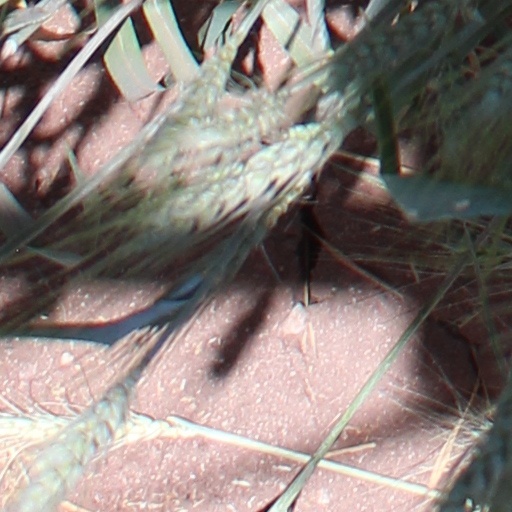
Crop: wheat